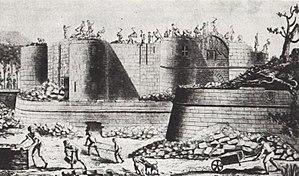
Les hommes de Palloy démontent la Bastille (juilllet 1789)
Pierre-François Palloy, né à Paris, le 22 janvier 1755 et mort le 19 janvier 1835, dit « le Patriote », était un maître-maçon et entrepreneur de travaux publics, célèbre pour s'être auto instauré et avoir obtenu le statut de véritable entrepreneur chargé de coordonner les travaux de démolition qui suivirent la prise de la forteresse de la Bastille.